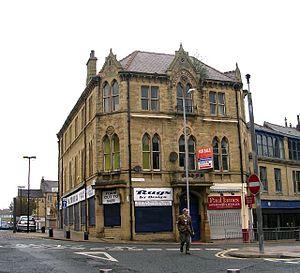
« Fées de Cottingley » et « affaire des fées de Cottingley » font référence à une célèbre série de cinq photographies prises au début du XXᵉ siècle par Elsie Wright et Frances Griffiths, deux jeunes cousines qui vivent à Cottingley, près de Bradford, dans la région du Yorkshire en Angleterre. Elles montrent les deux filles en compagnie de fées et d’autres créatures du petit peuple. En 1917, lorsque les deux premières photos sont prises, Elsie est âgée de 16 ans et Frances de 10. Ces photos attirent l'attention du célèbre écrivain écossais sir Arthur Conan Doyle, qui s'en sert pour illustrer plusieurs articles sur le sujet ainsi qu'un livre, The Coming of the Fairies. Il avait été chargé d'écrire dans l’édition du Strand Magazine pour Noël 1920. Conan Doyle, qui est spiritualiste, se montre enthousiasmé par les photographies et les interprète comme une preuve concrète de la réalité des phénomènes psychiques. La réaction du public est plus mitigée, certains pensent que les images sont authentiques, d'autres estiment qu'elles sont truquées.